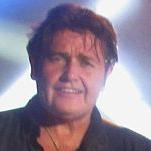
Age: 55